Balfour Biological Laboratory for Women

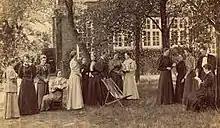
Discussion in the grounds of Newnham College in 1896, featuring Marion Greenwood (second from left) and Edith Saunders (right)

The laboratory opened for teaching in the spring of 1884, funded largely by Eleanor Sidgwick, Vice-Principal of Newnham College, and her sister Alice Blanche Balfour. It was named in memory of their brother Francis Maitland Balfour, a biologist who had been a supporter of Newnham College and a member of the committee negotiating to secure the building. Francis had died in a climbing accident on Mont Blanc in 1882 a few months after becoming lecturer in morphology at Cambridge. A bust of him was gifted to the laboratory by his former students. The premises for the laboratory was the former Emmanuel Congregational Chapel at Downing Place, in the centre of Cambridge and a five-minute walk away from the men's laboratory.